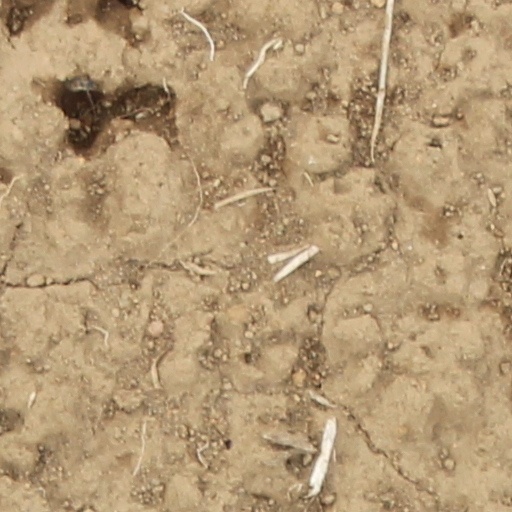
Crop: wheat